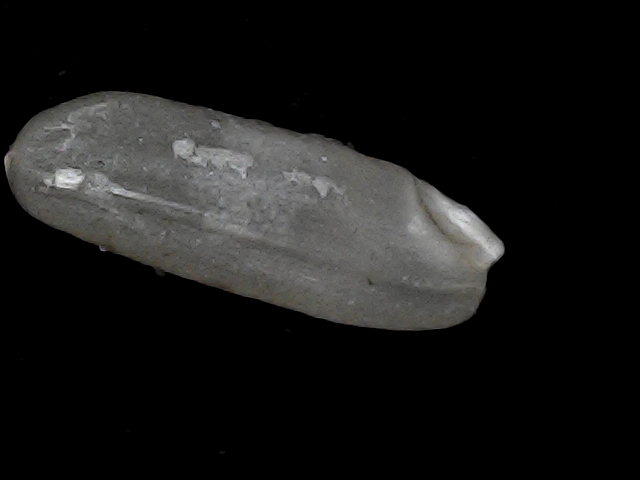
Rice variety: BD75